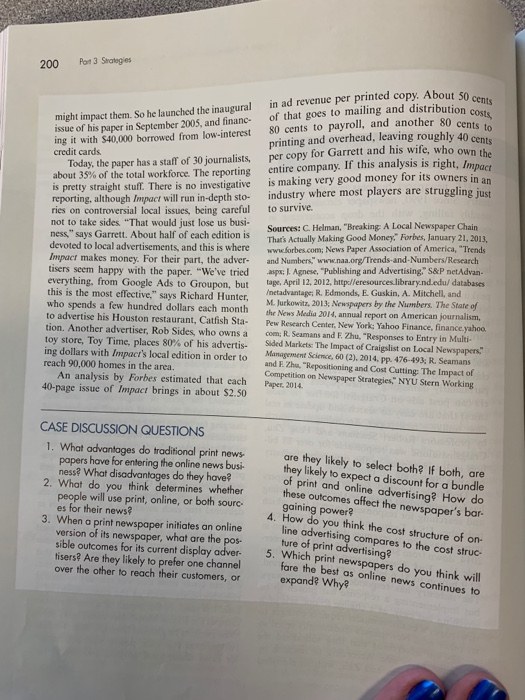
Label: paper